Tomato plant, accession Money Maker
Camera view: tilt-top (135 deg); turntable rotation: 210 degrees
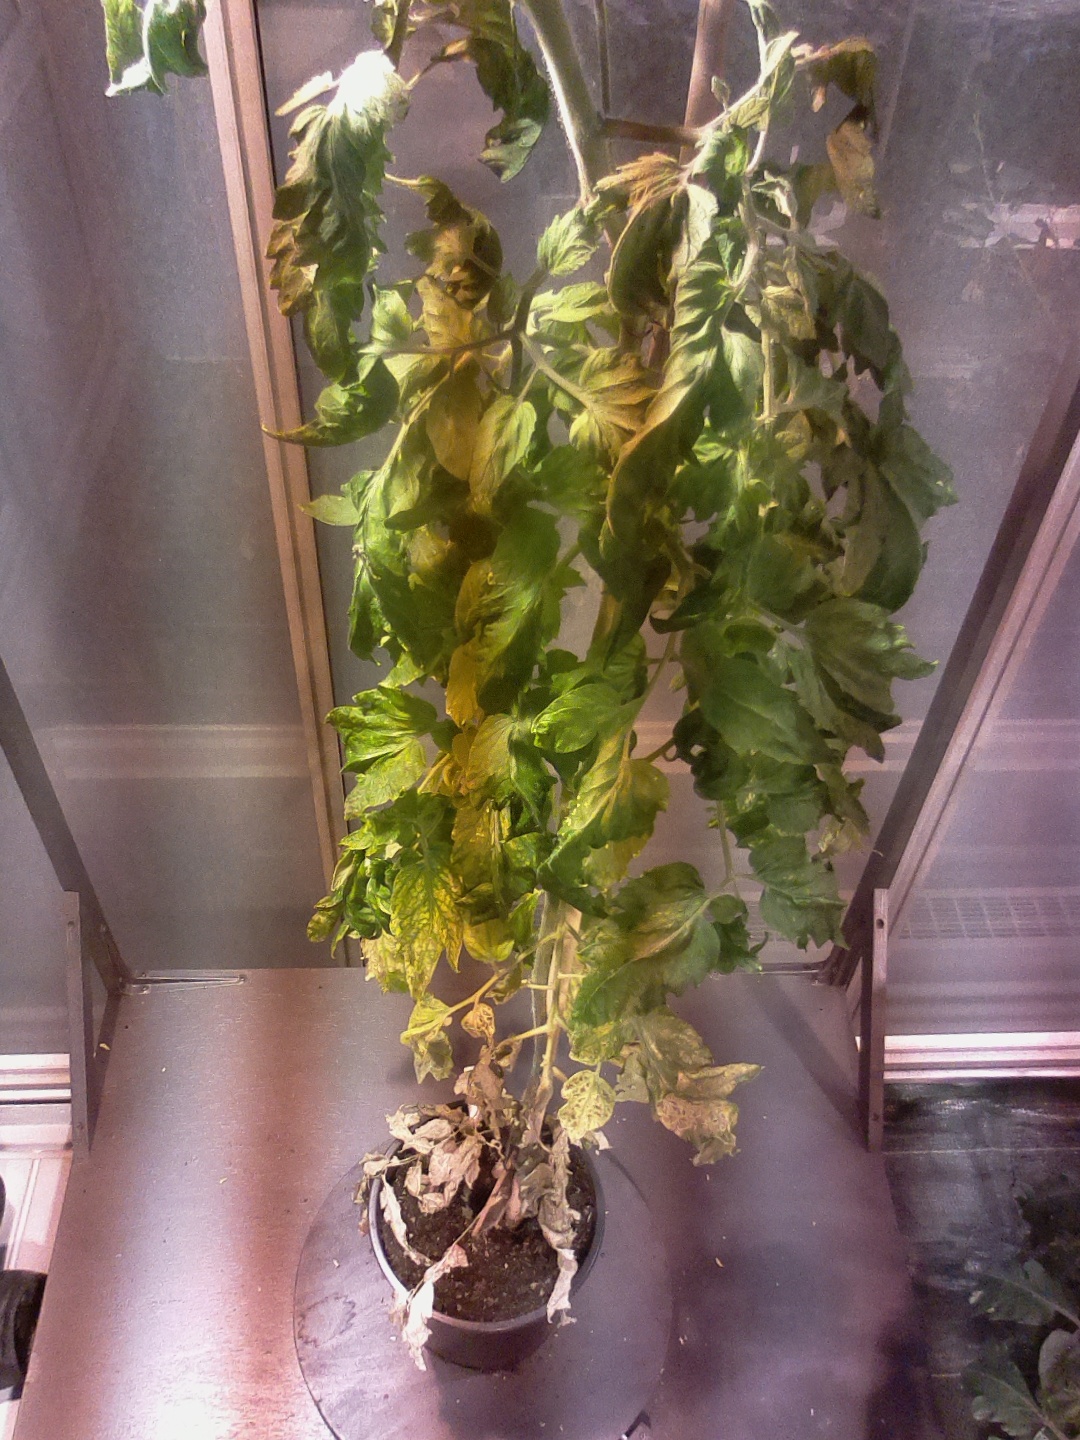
BBCH growth stage 74: 40%-50% of final fruit size